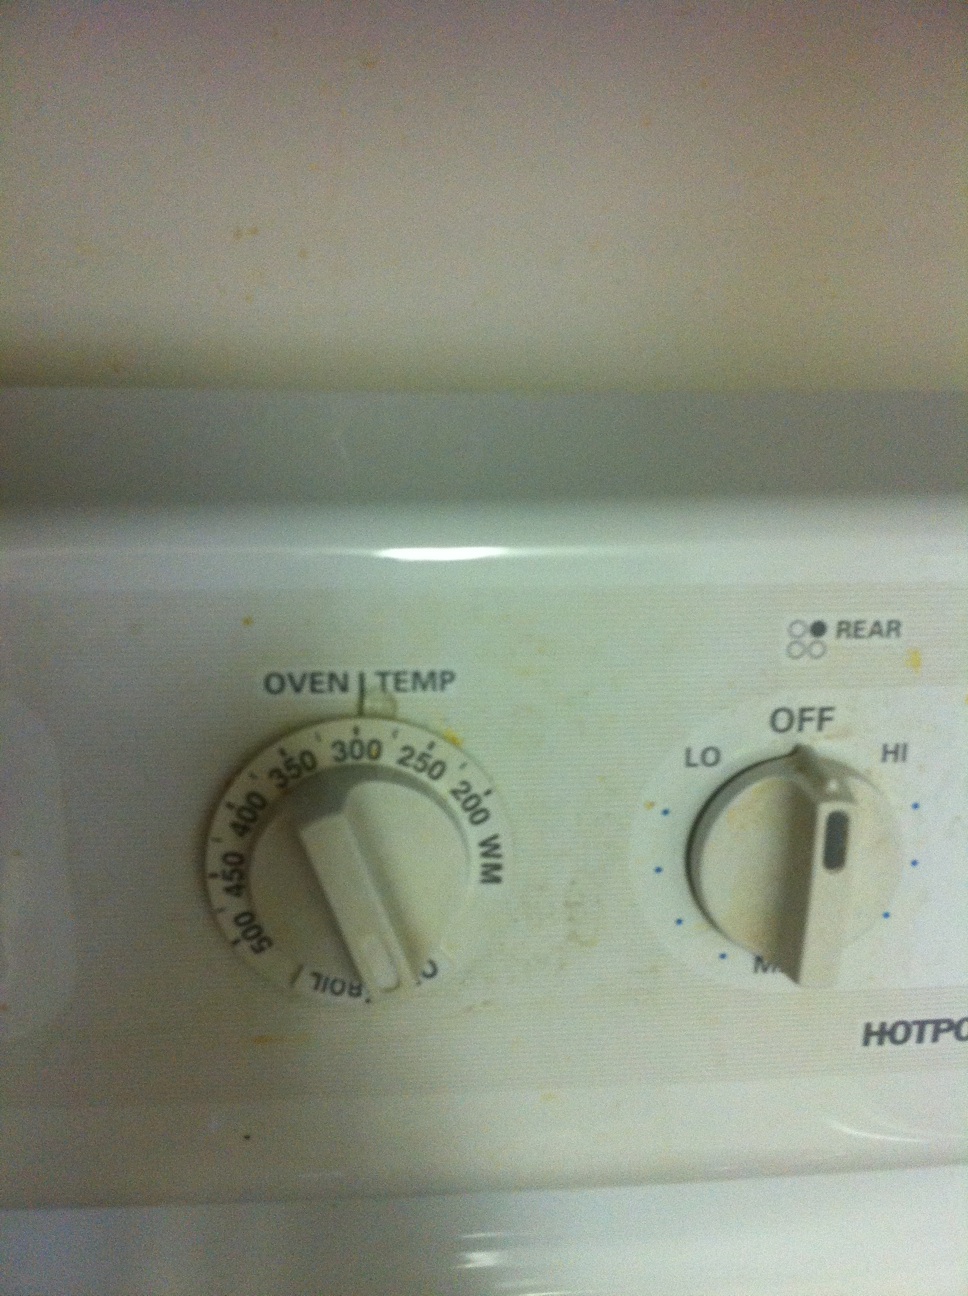Question: Okay. Oh, okay, thanks. Actually, wait, bring them here a second.
Answer: unanswerable